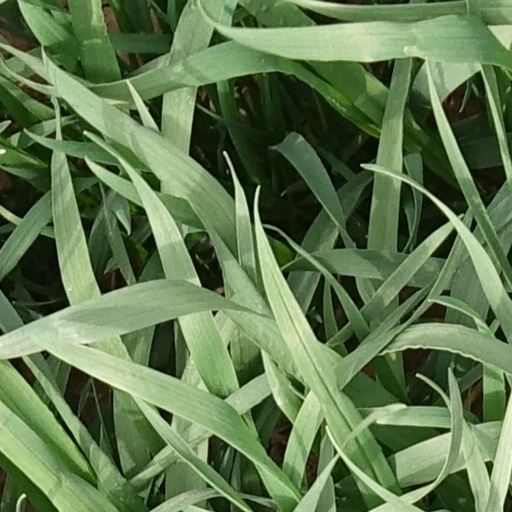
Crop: wheat